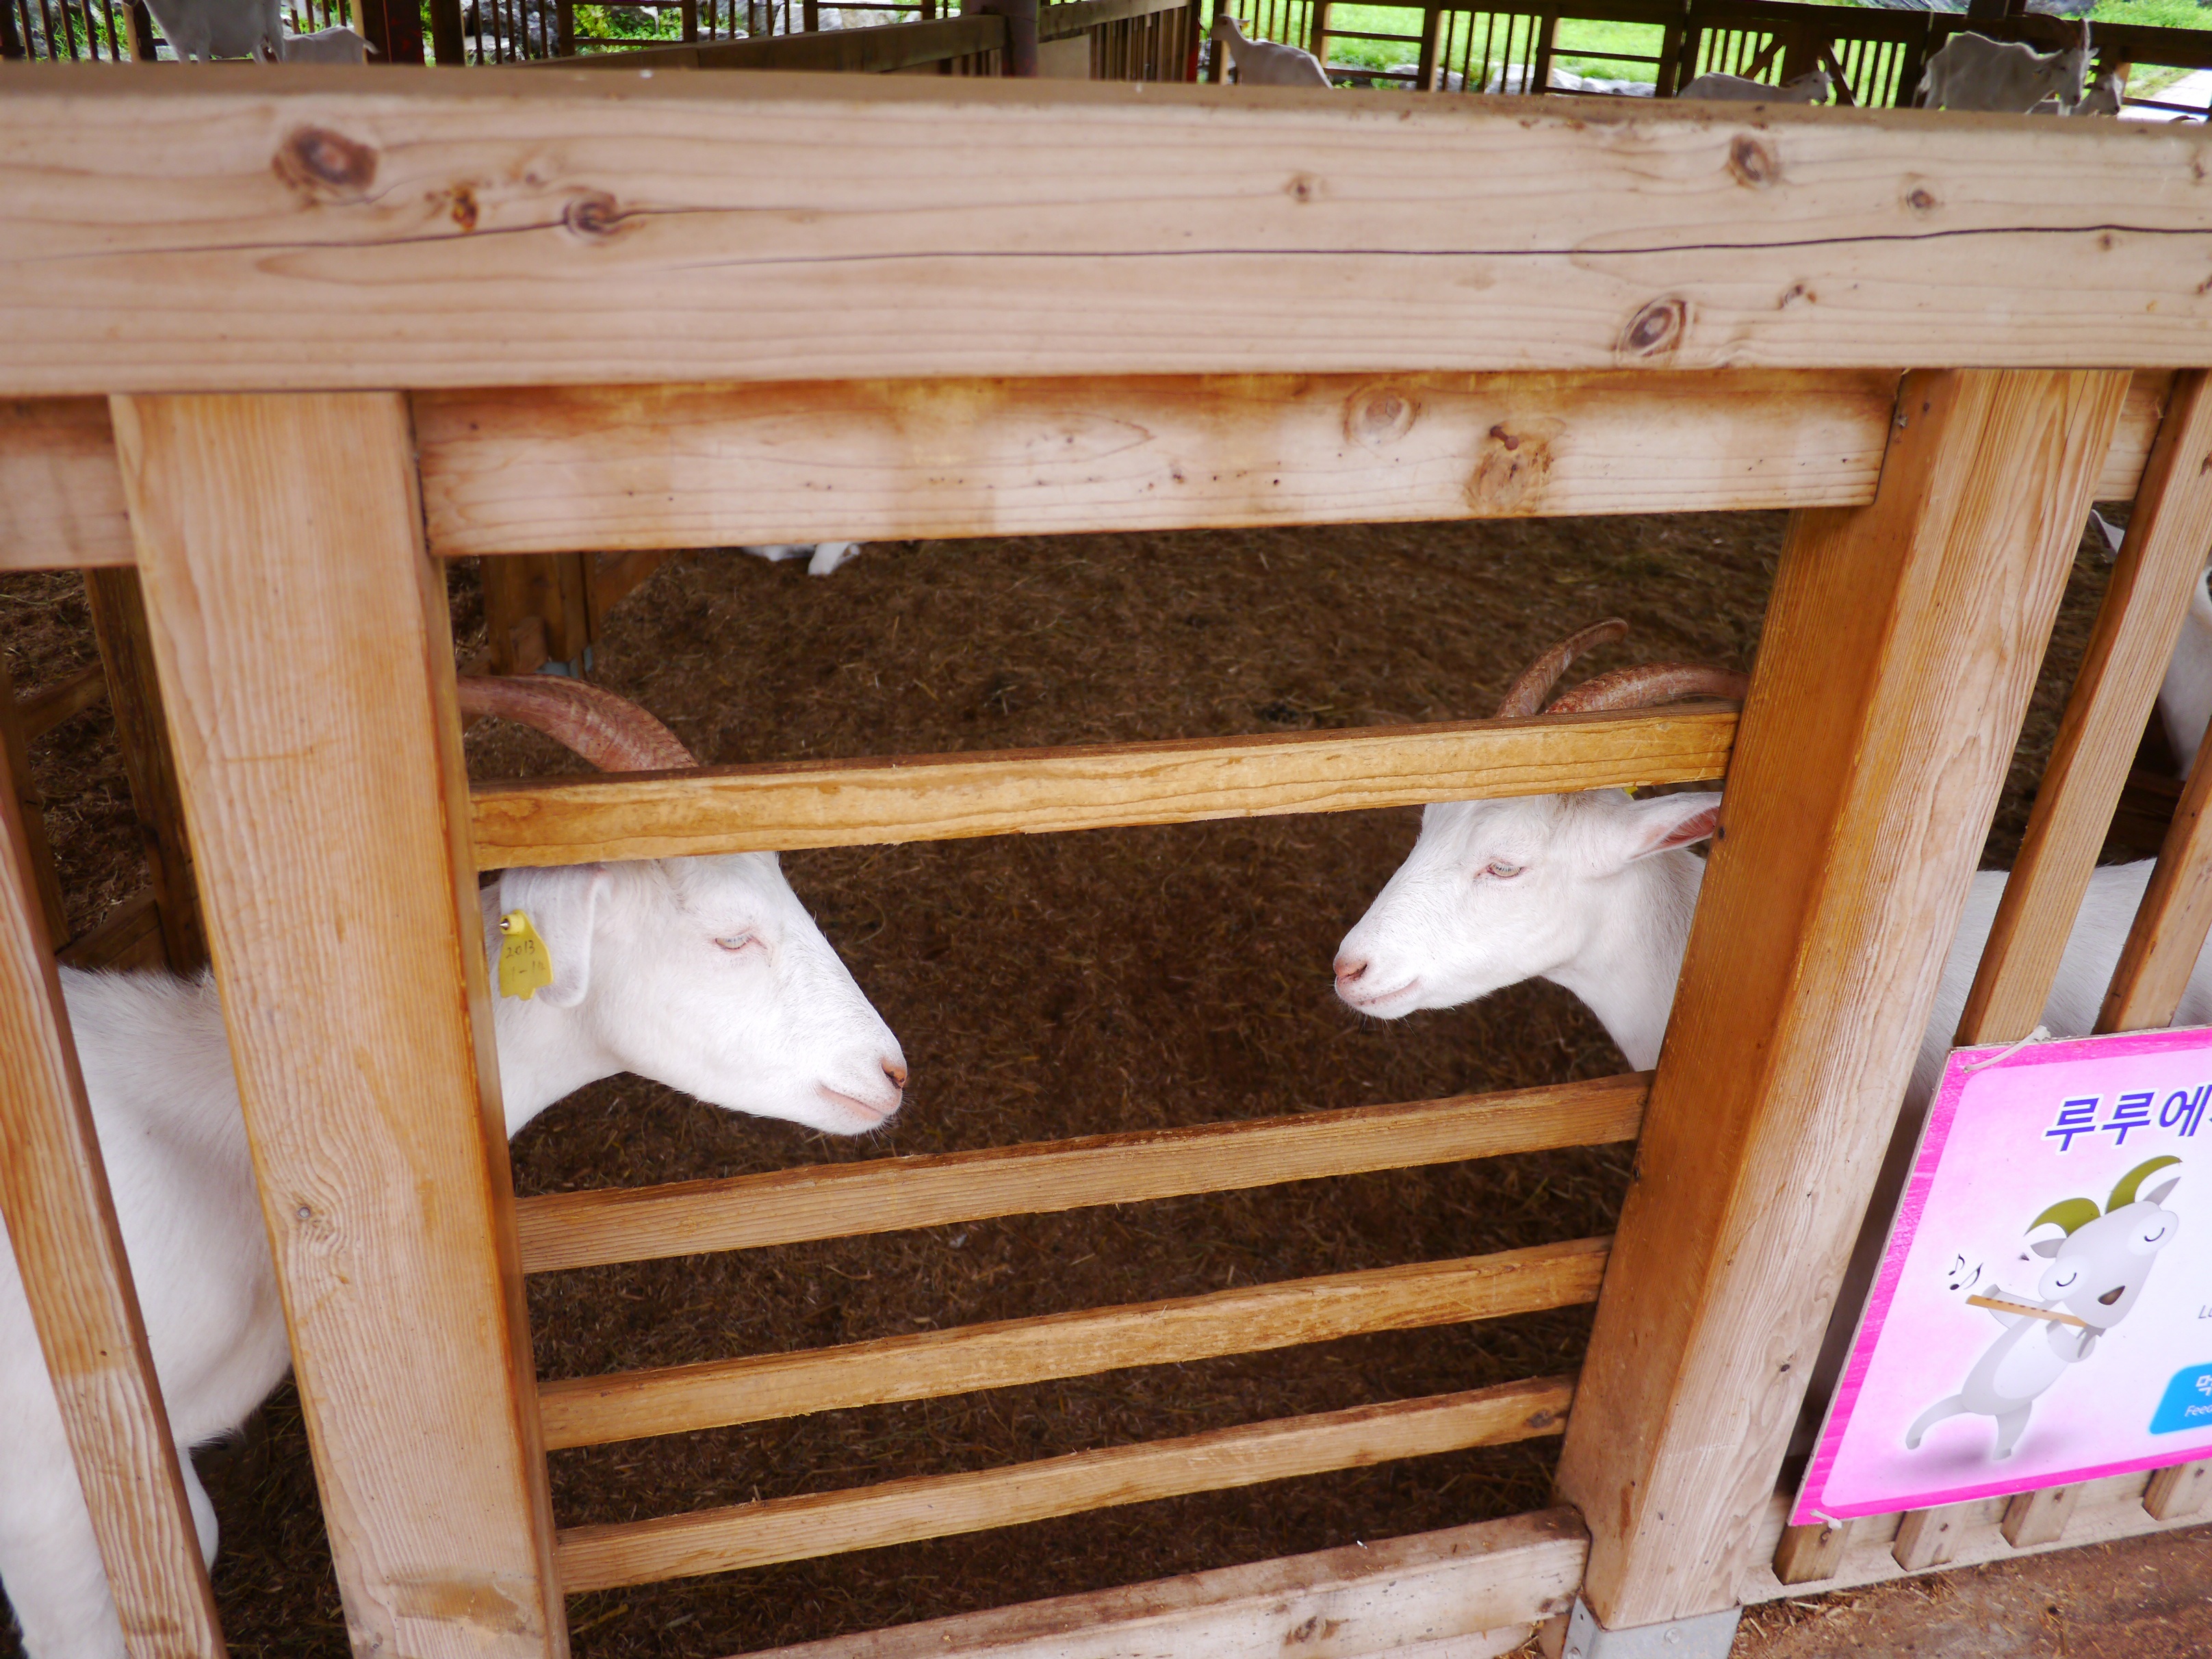
table, wood, animal, shed, goat, furniture, room, agriculture, stall, outing, outdoor structure, white goat, mirror margins, baby goats, anseong palm plantation